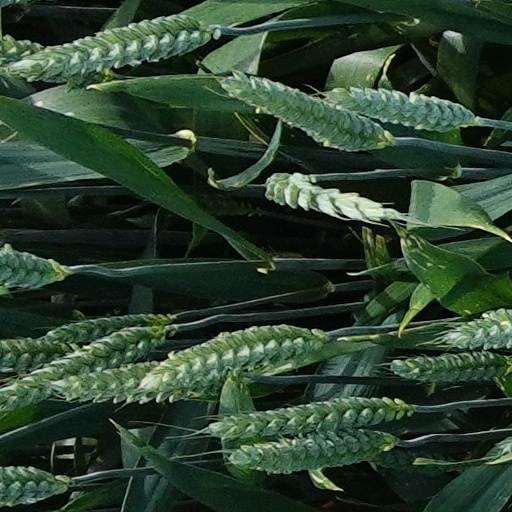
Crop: wheat